Johann Anton Ramboux

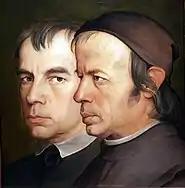
The Eberhard Brothers

After four years there, he received a further recommendation to study with Jacques-Louis David in Paris, where Ramboux remained until 1812. In 1815, he was admitted to the Academy of Fine Arts, Munich, becoming a pupil of Konrad Eberhard.